Onnaman

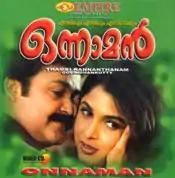

Onnaman is a 2002 Indian Malayalam-language action drama film written and directed by Thampi Kannanthanam, starring Mohanlal, N. F. Varghese, Biju Menon, and Ramya Krishnan. The film features an original soundtrack composed by S. P. Venkatesh. Mohanlal's son, Pranav, makes a guest appearance in the film.